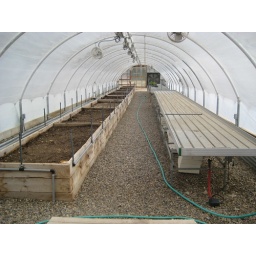
green house at spiral path central pennsylvaniafarm with over 1,000 member csa